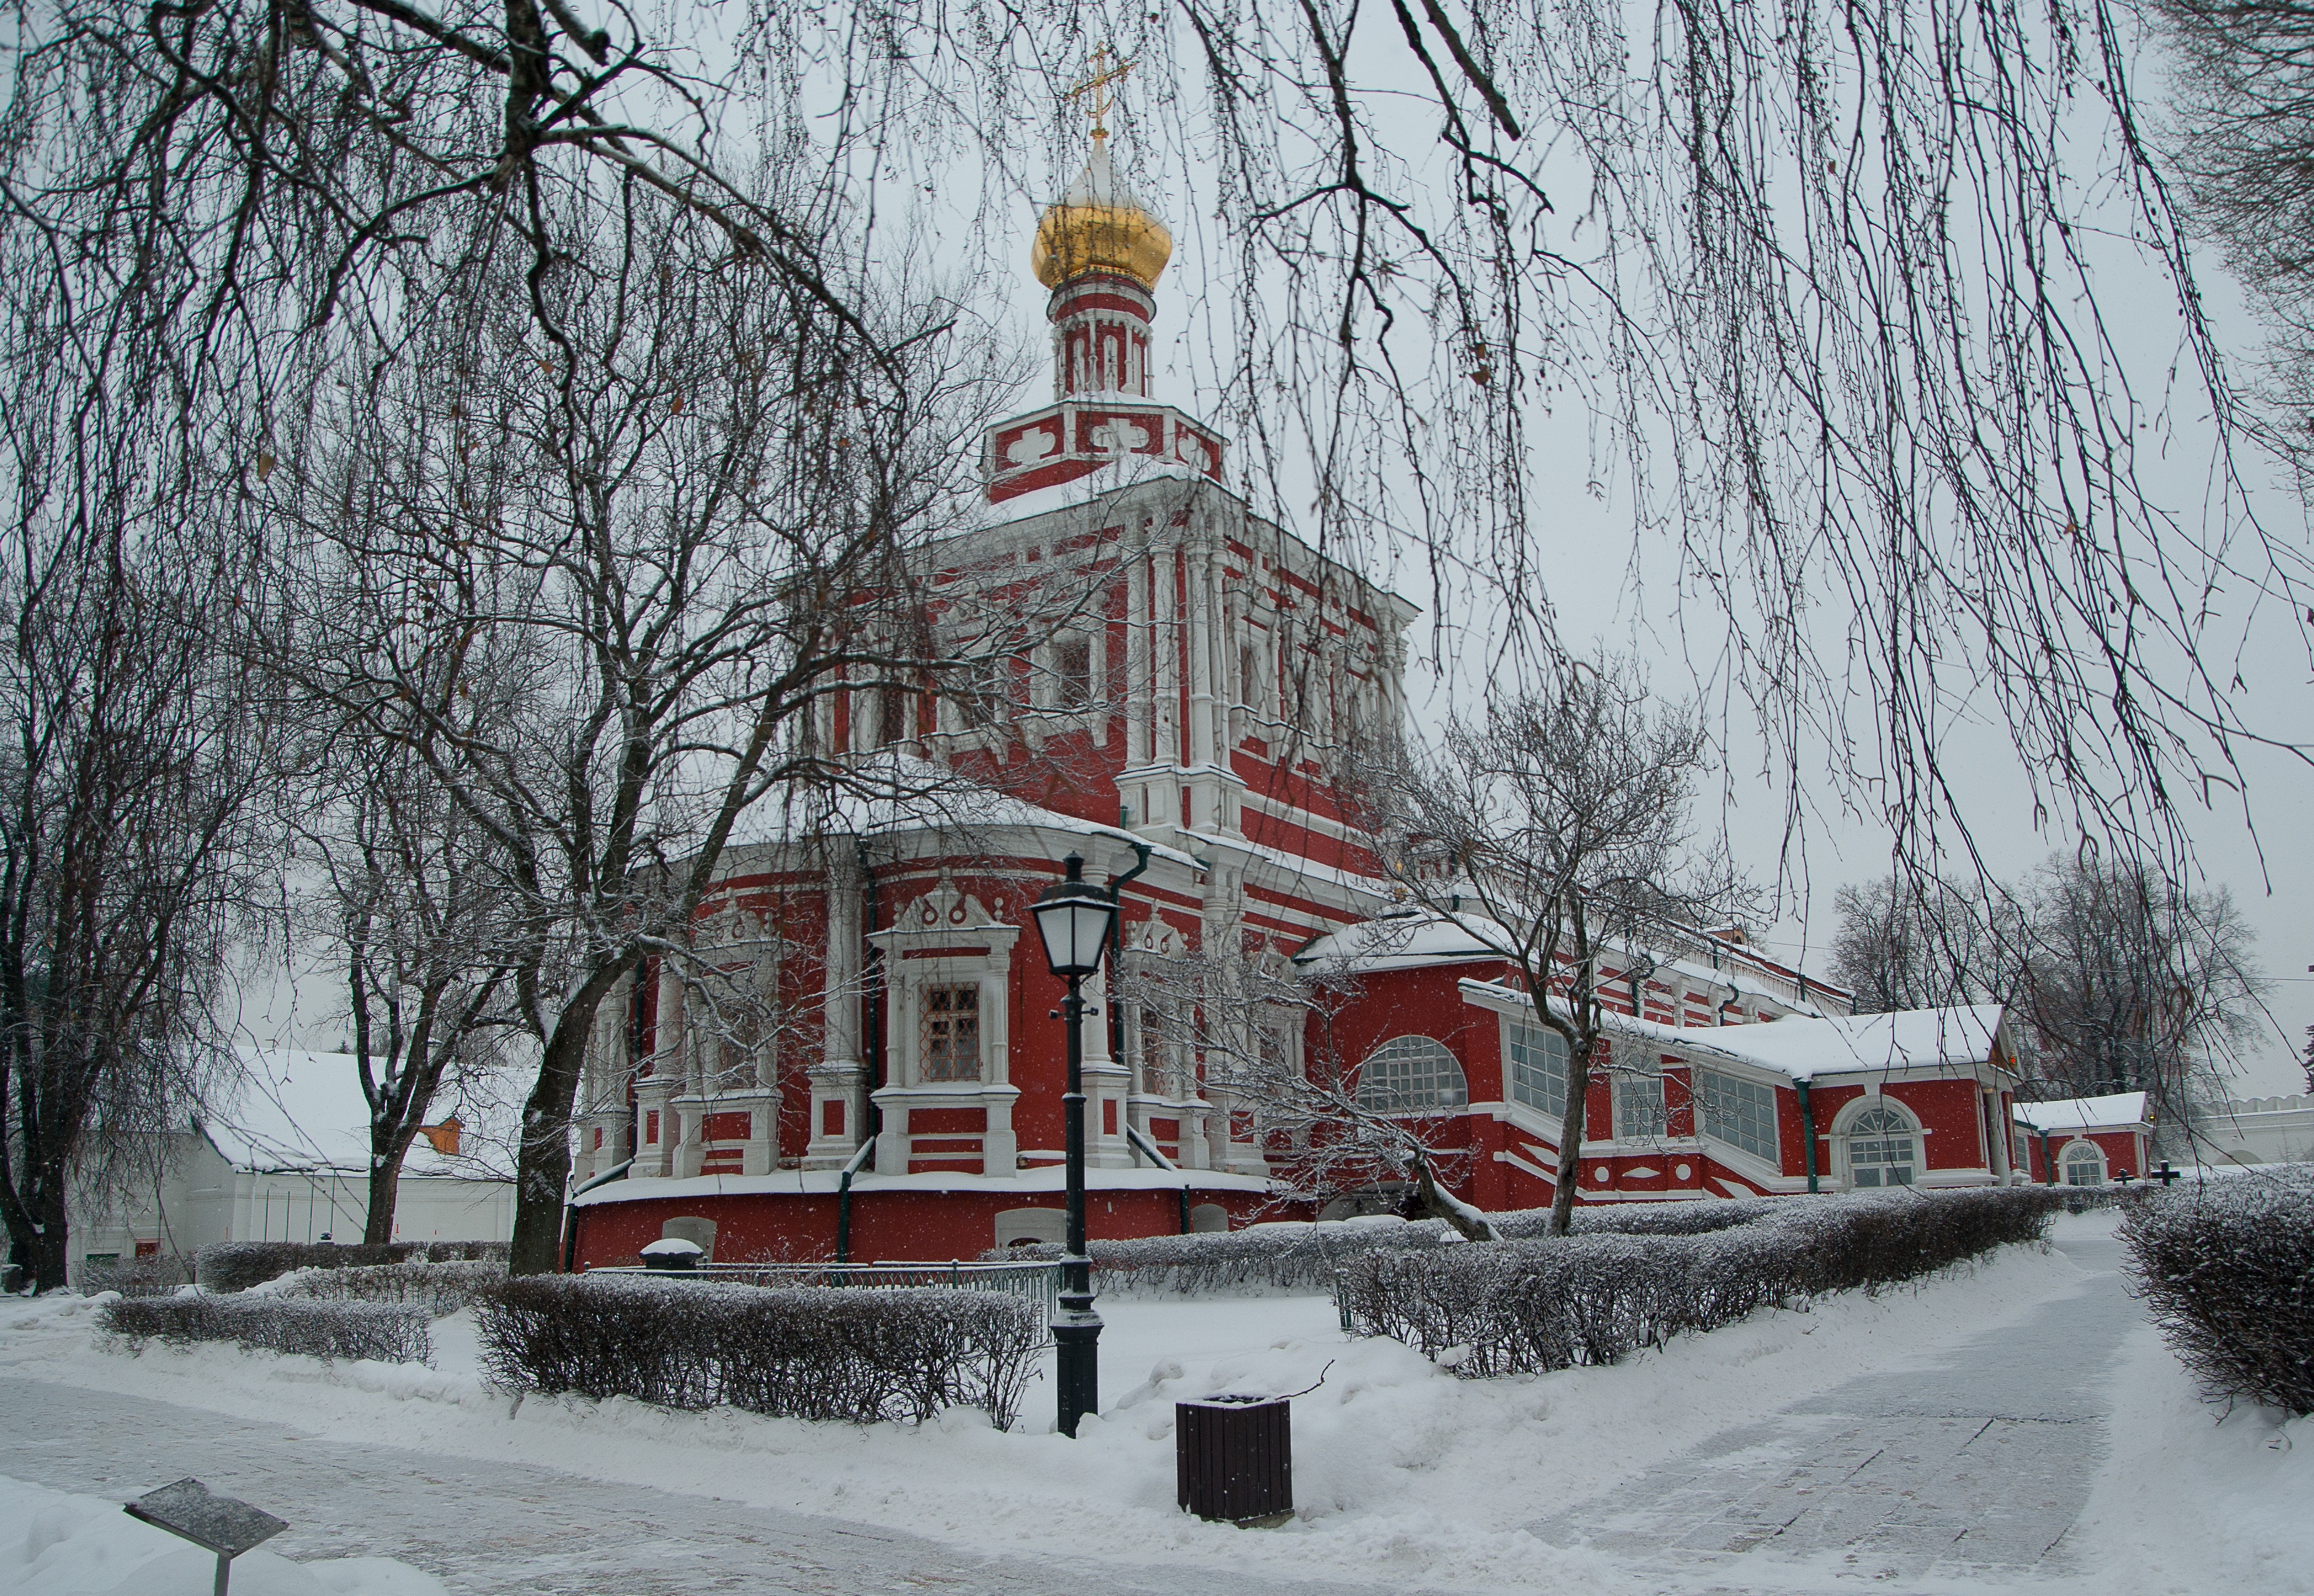
tree, snow, winter, architecture, house, town, frost, building, home, landmark, facade, blizzard, moscow, orthodox, convent, freezing, neighbourhood, winter storm, sugar house